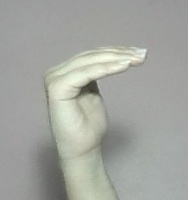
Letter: haa